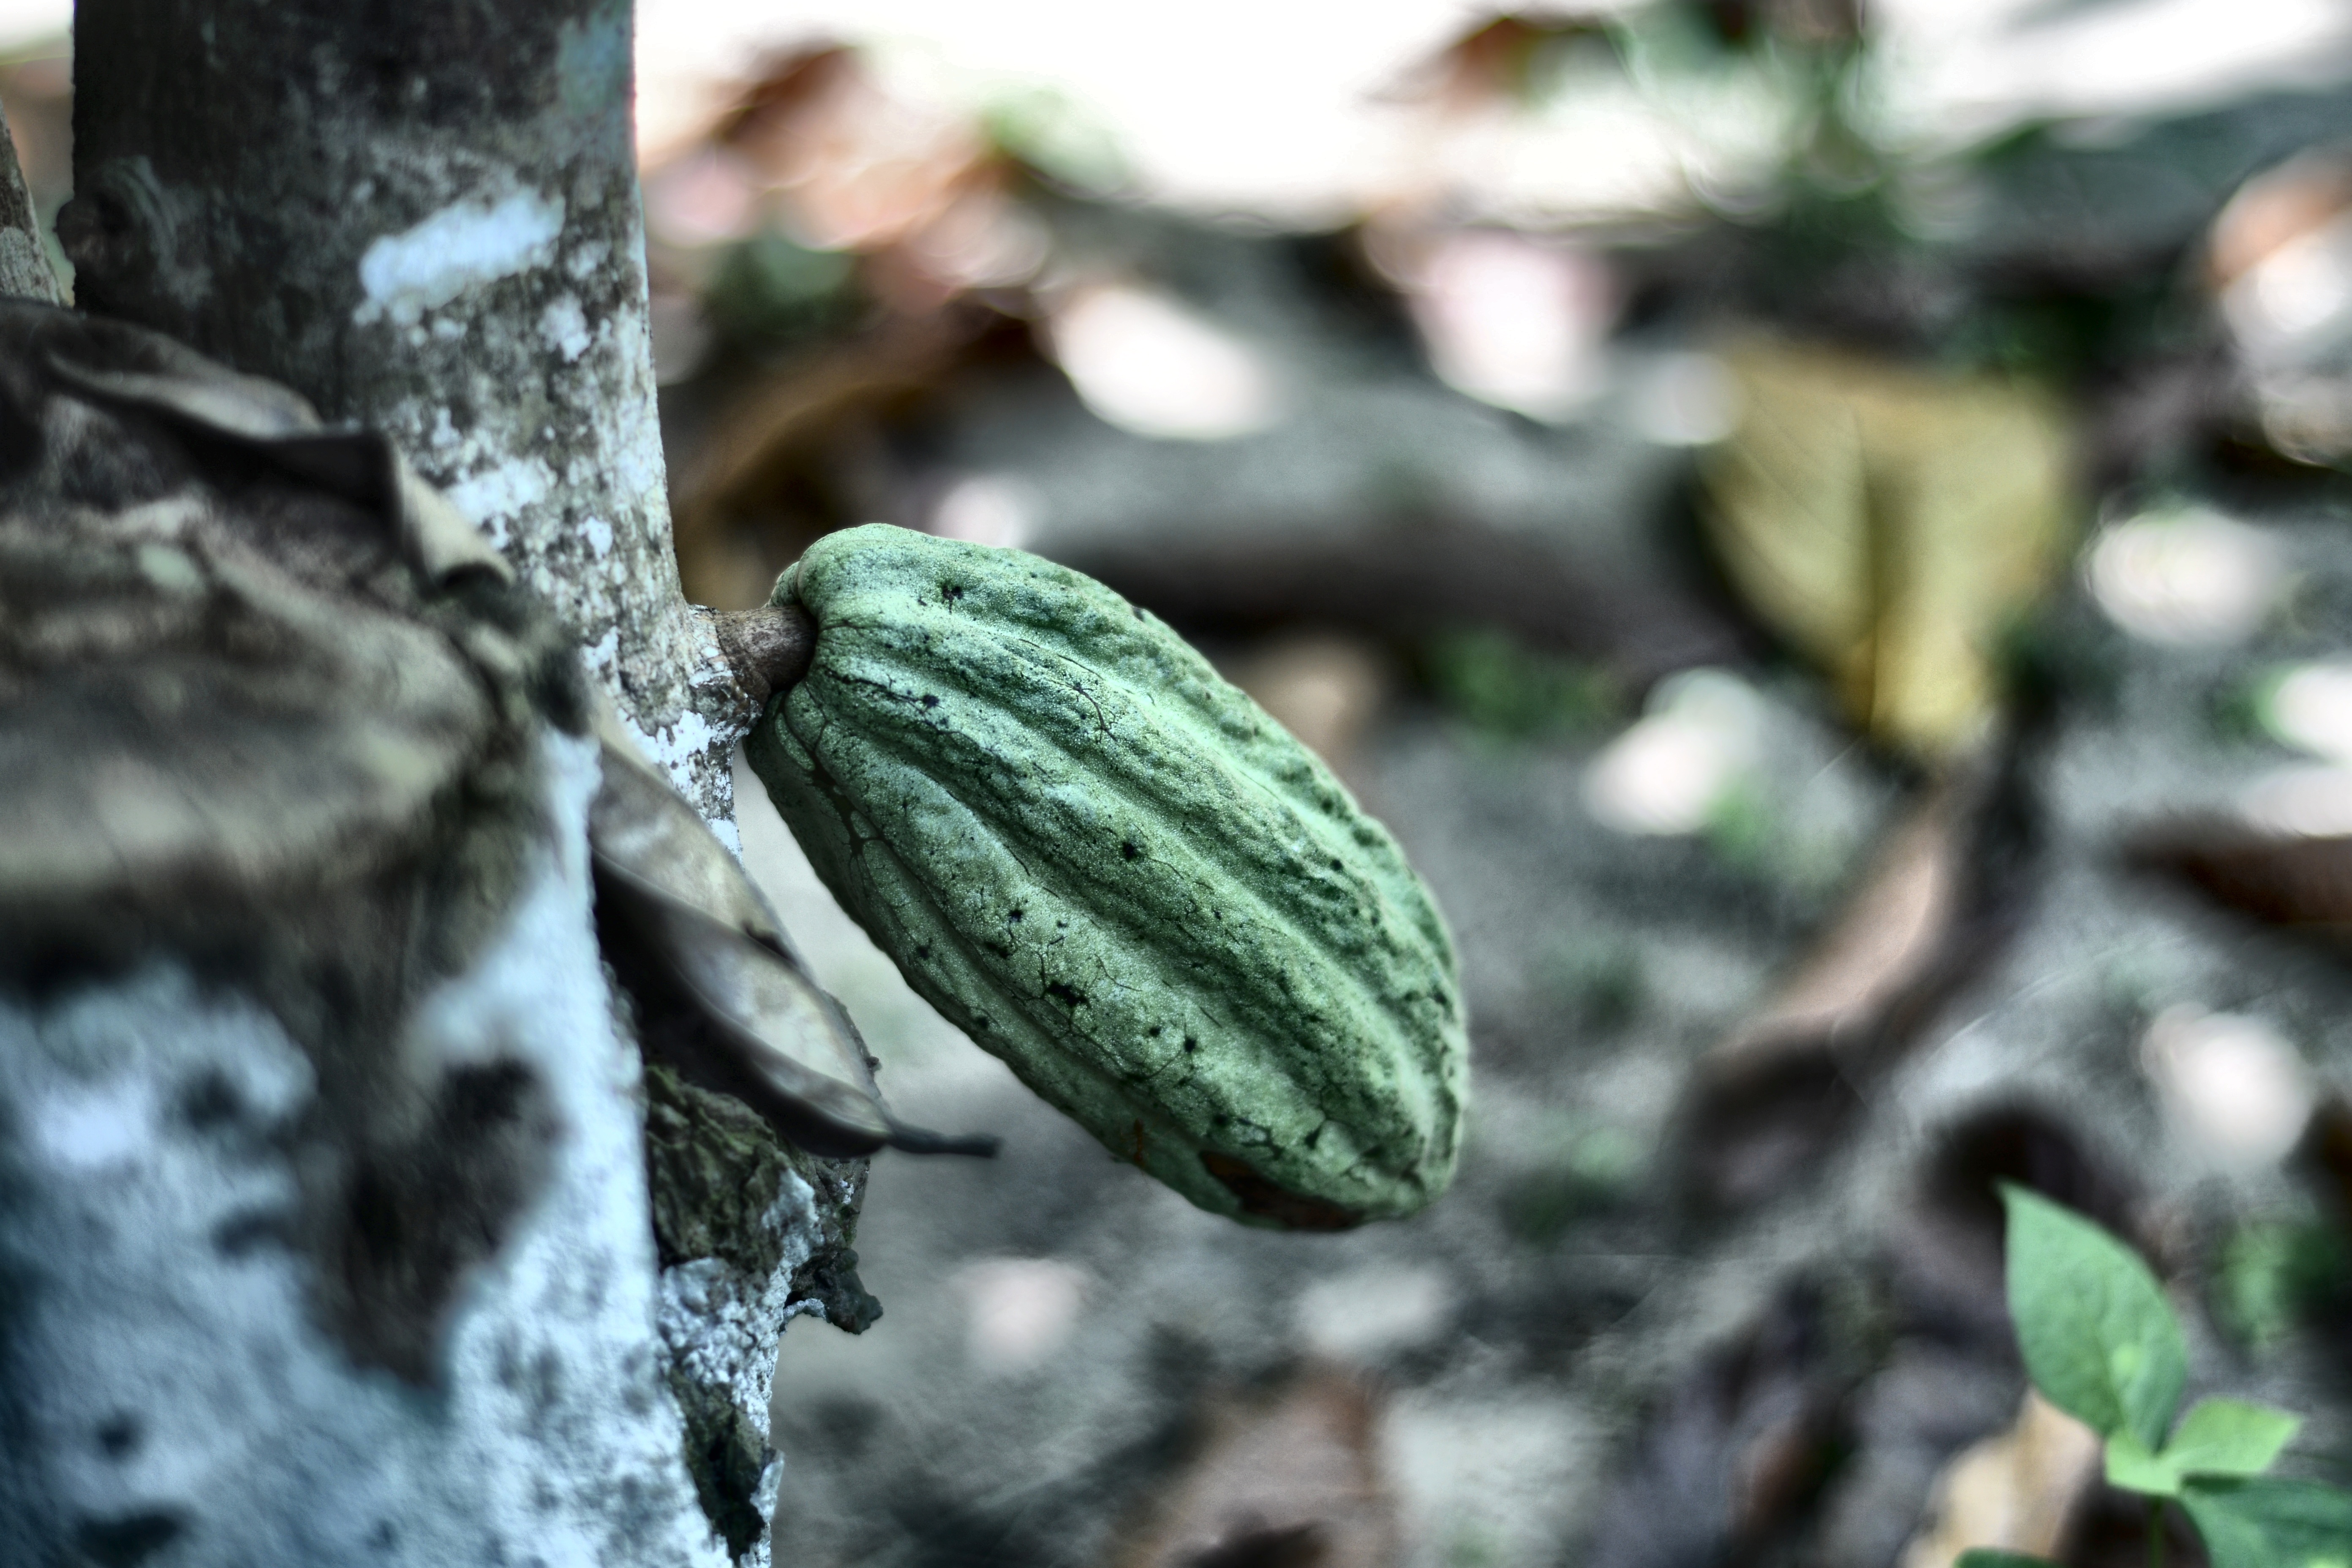
Maturity: unmature
Variety: Guiana